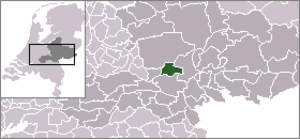
Renkum est une commune et un village néerlandais, situé en province de Gueldre. Au 1ᵉʳ janvier 2007, sa population est de 31 640 habitants.